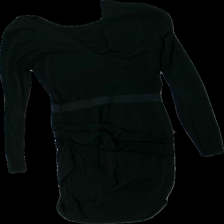
View: front
Type: Skirt
Category: Ladies
Brand: Malene Birger
Colors: Black
Material: 100% polyester
Cut: Regular, V-collar
Season: All
Stains: Major
Price range: <50
Recommended usage: Export
Comment: Loose threads, washed out, major detergent smell